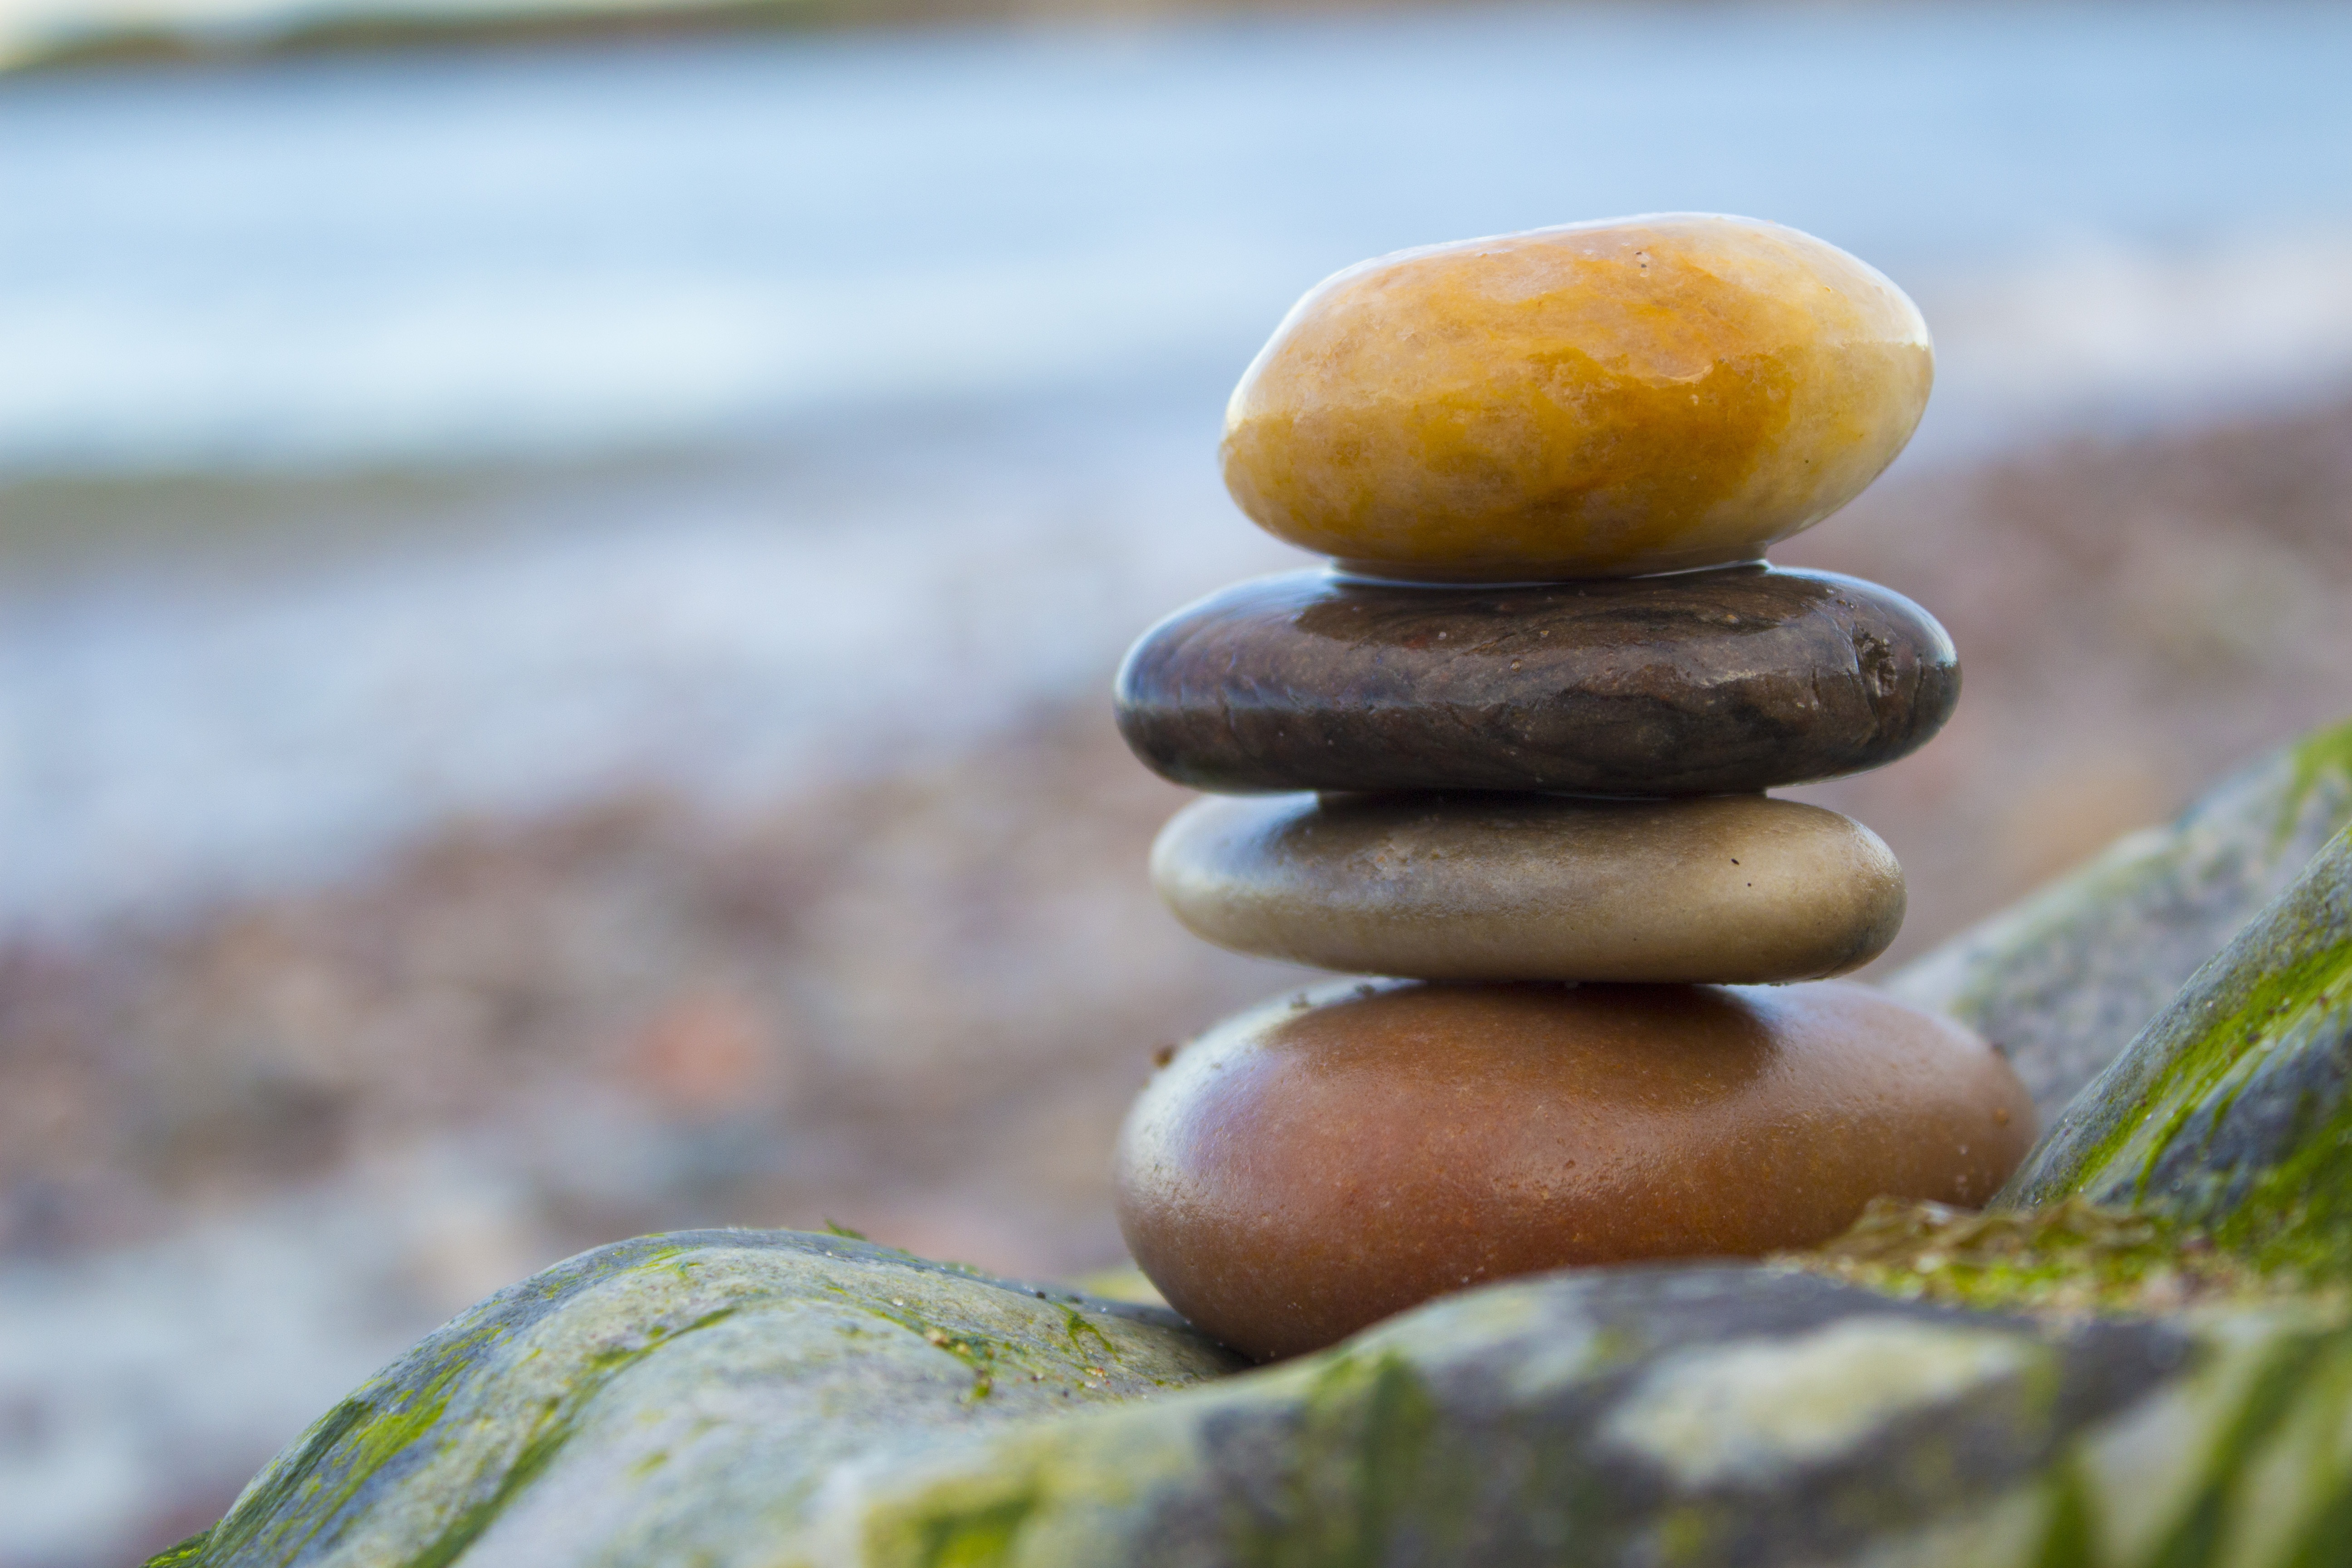
beach, nature, rock, plant, sky, stone, formation, food, green, produce, balance, peaceful, peace, stack, zen, close up, rocks, outdoors, meditation, stacked, spa, serenity, harmony, balancing, macro photography, stability, land plant